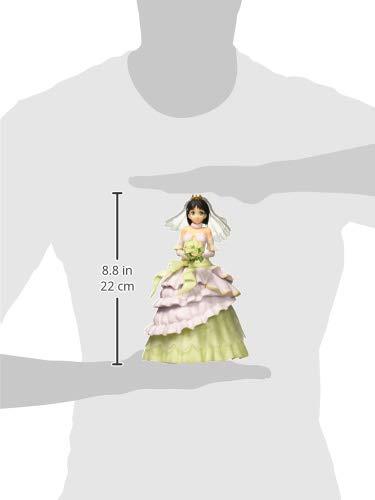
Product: Banpresto Sword Art Online Code Register Exq Figure-Wedding・Suguha-
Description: Great Condition.
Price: $19.99
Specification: ProductDimensions:4x4x9.1inches|ItemWeight:1.46pounds|ShippingWeight:1.46pounds(Viewshippingratesandpolicies)|ASIN:B07GRKF5M3|Itemmodelnumber:Non|Manufacturerrecommendedage:15months-5years